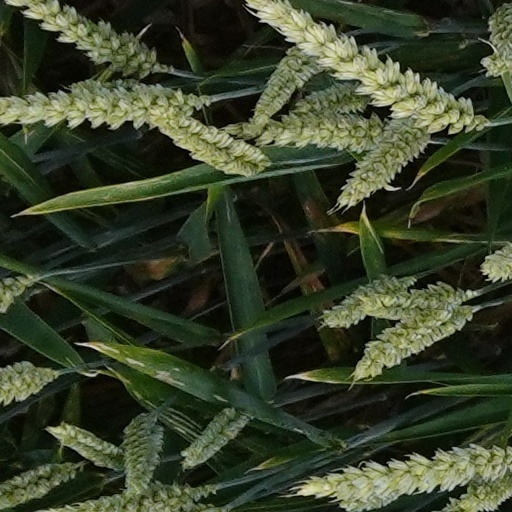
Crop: wheat